Tomaž Planina

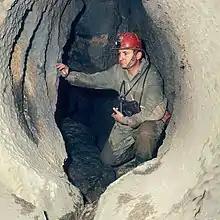
Planina in Križna jama, 1974

As it often happened that Italian pre-WWII surveys of caves in the littoral part of Slovenia showed greater depth than it actually was, one of the goals of the expedition was to make a precise new survey. The expedition reached the previously known bottom of the cave, the Italian siphon, at −346 m and continued through a long low muddy horizontal tunnel, till the Slovenian siphon, at −361 m. New depth would move the cave to third position on the Yugoslavian cave depth scale. DZRJL expeditions to Gotovž and Jazben, which followed, reduced the depth of Gotovž to 320 m and of Jazben to 334 m – Žankana jama remained on top of the list. These achievements positioned DZRJL at the top of Yugoslavian cave exploration.